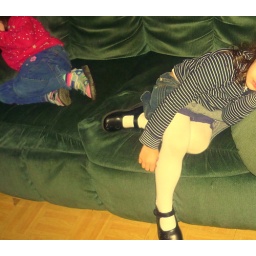
Little cousins crashing on the couch in the tv room, tired from the long day. ok, and exceedingly cute as well.